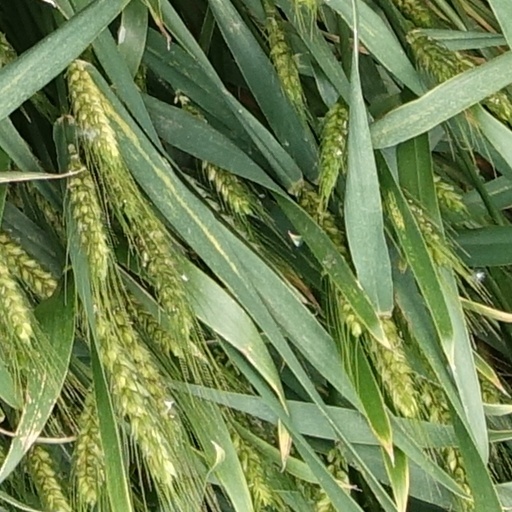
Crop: wheat